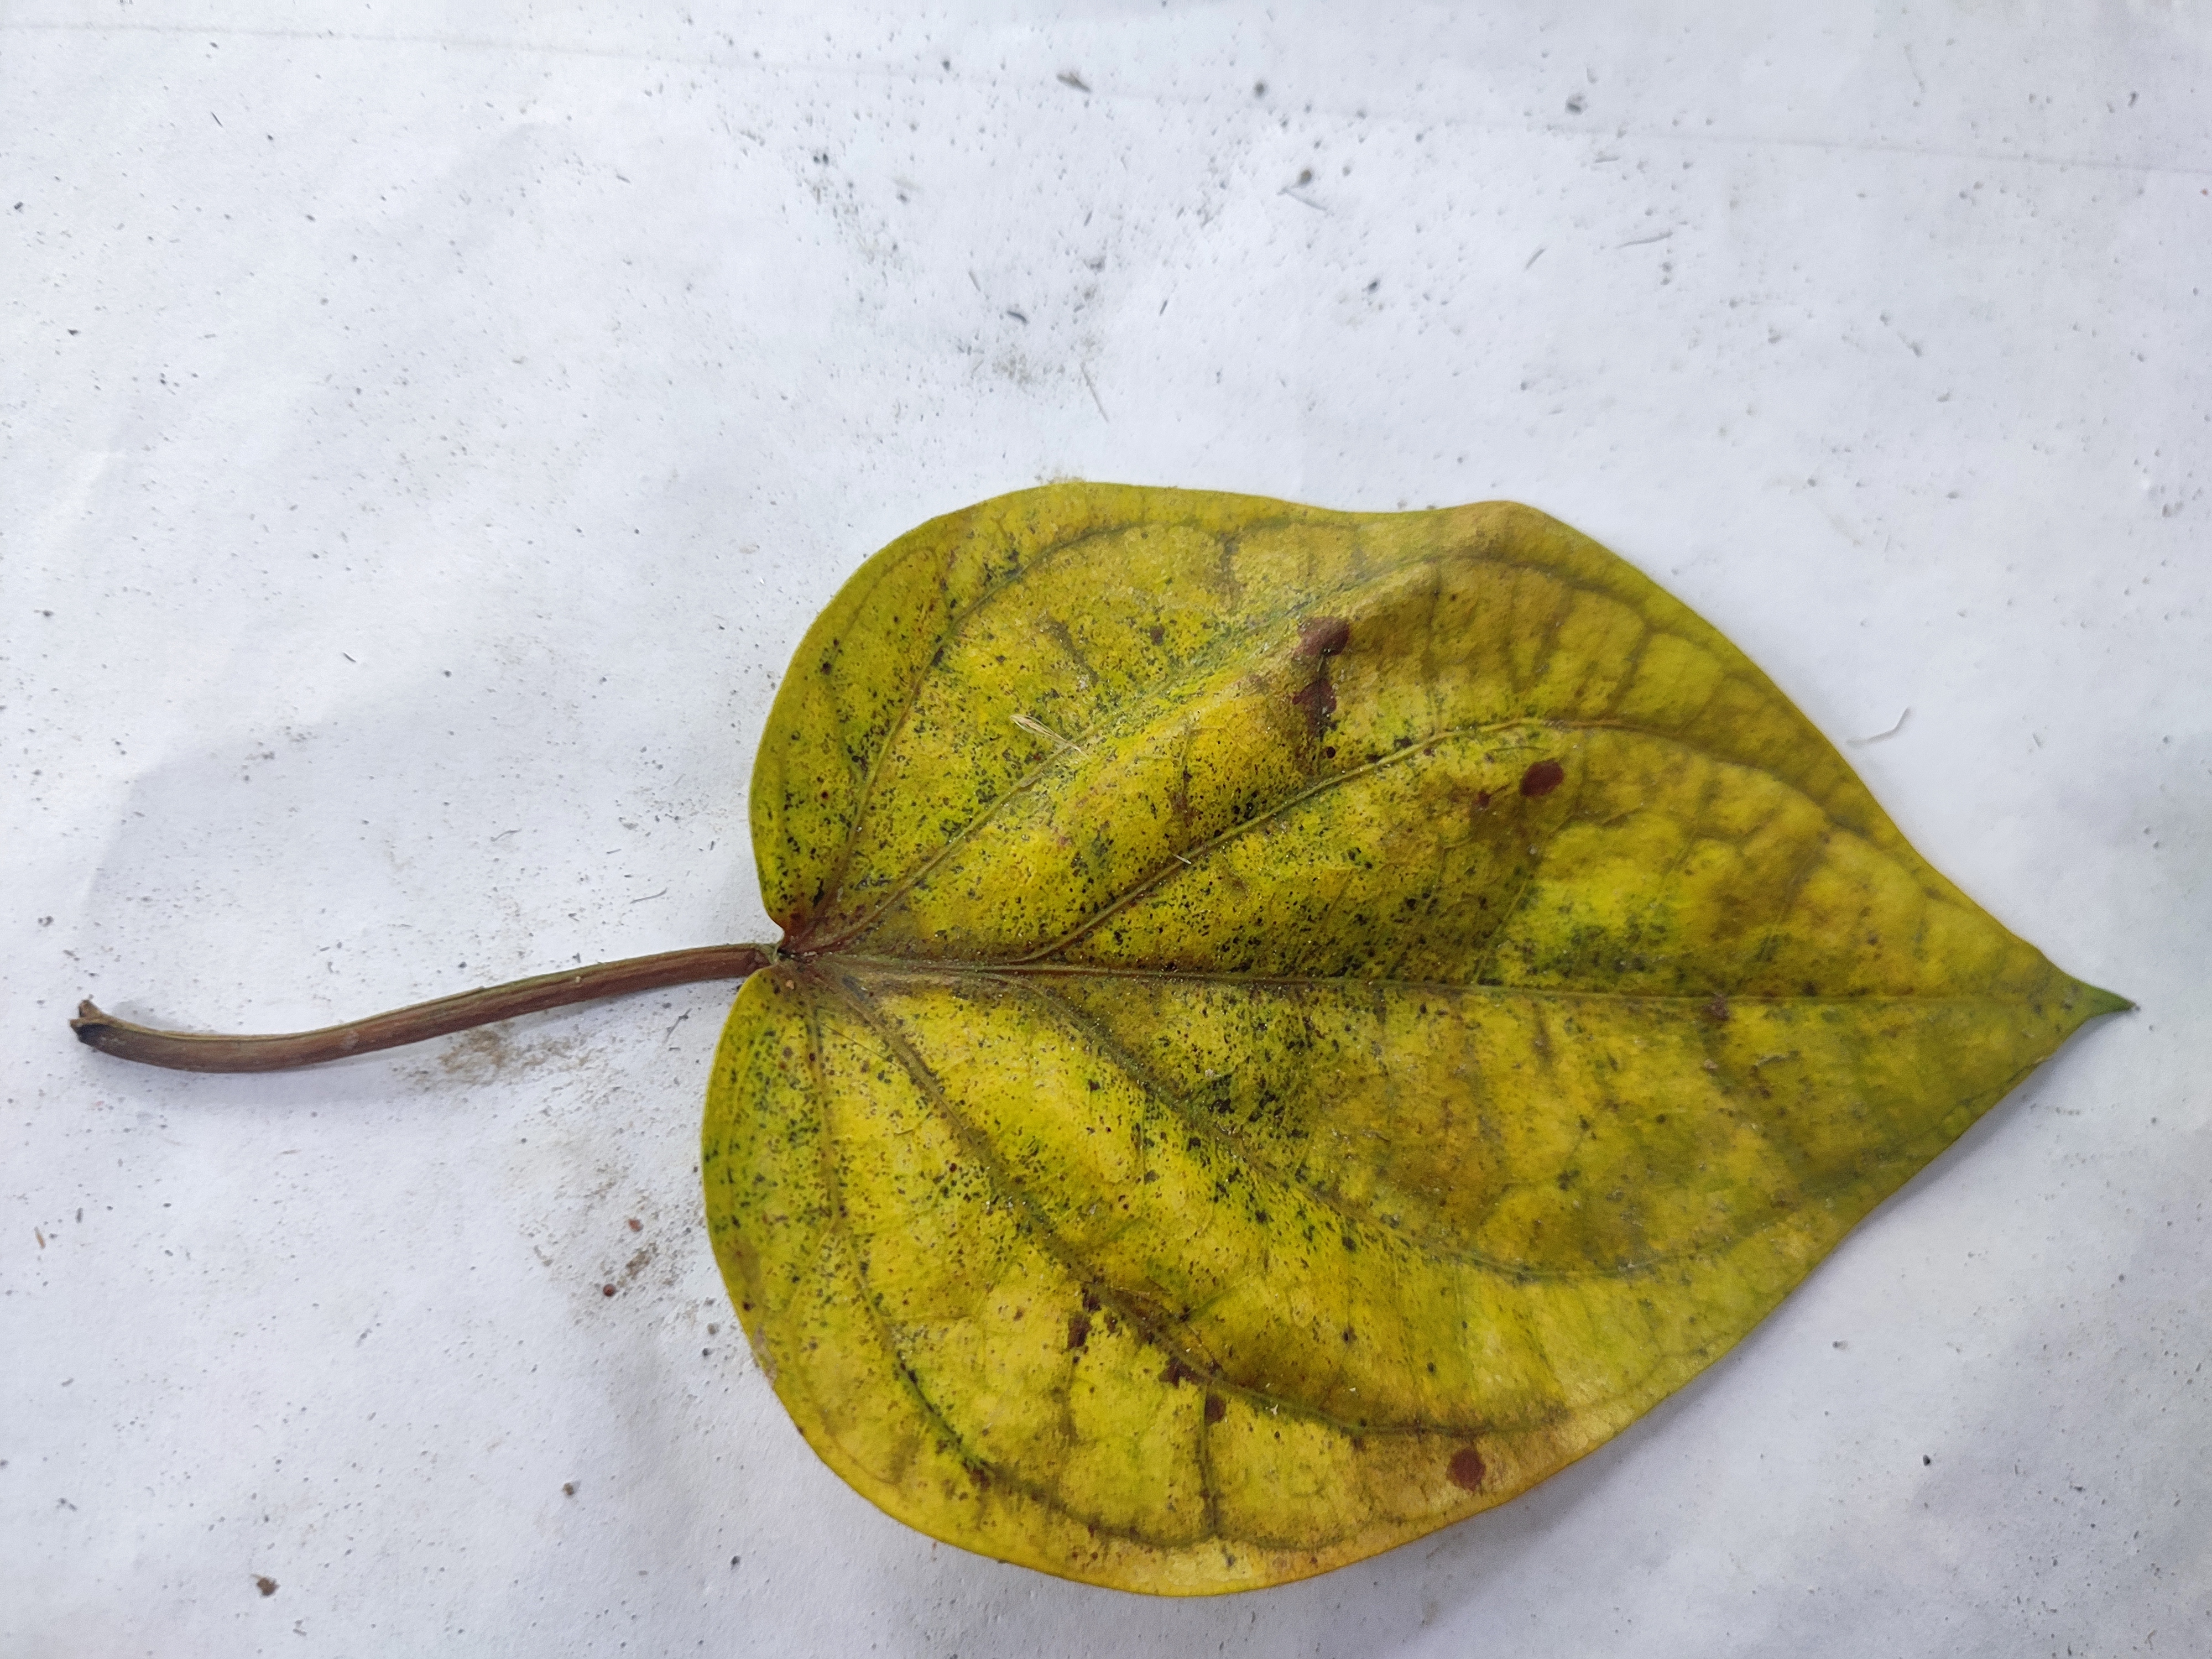
Label: Dried_Leaf